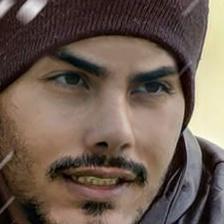
Label: faces